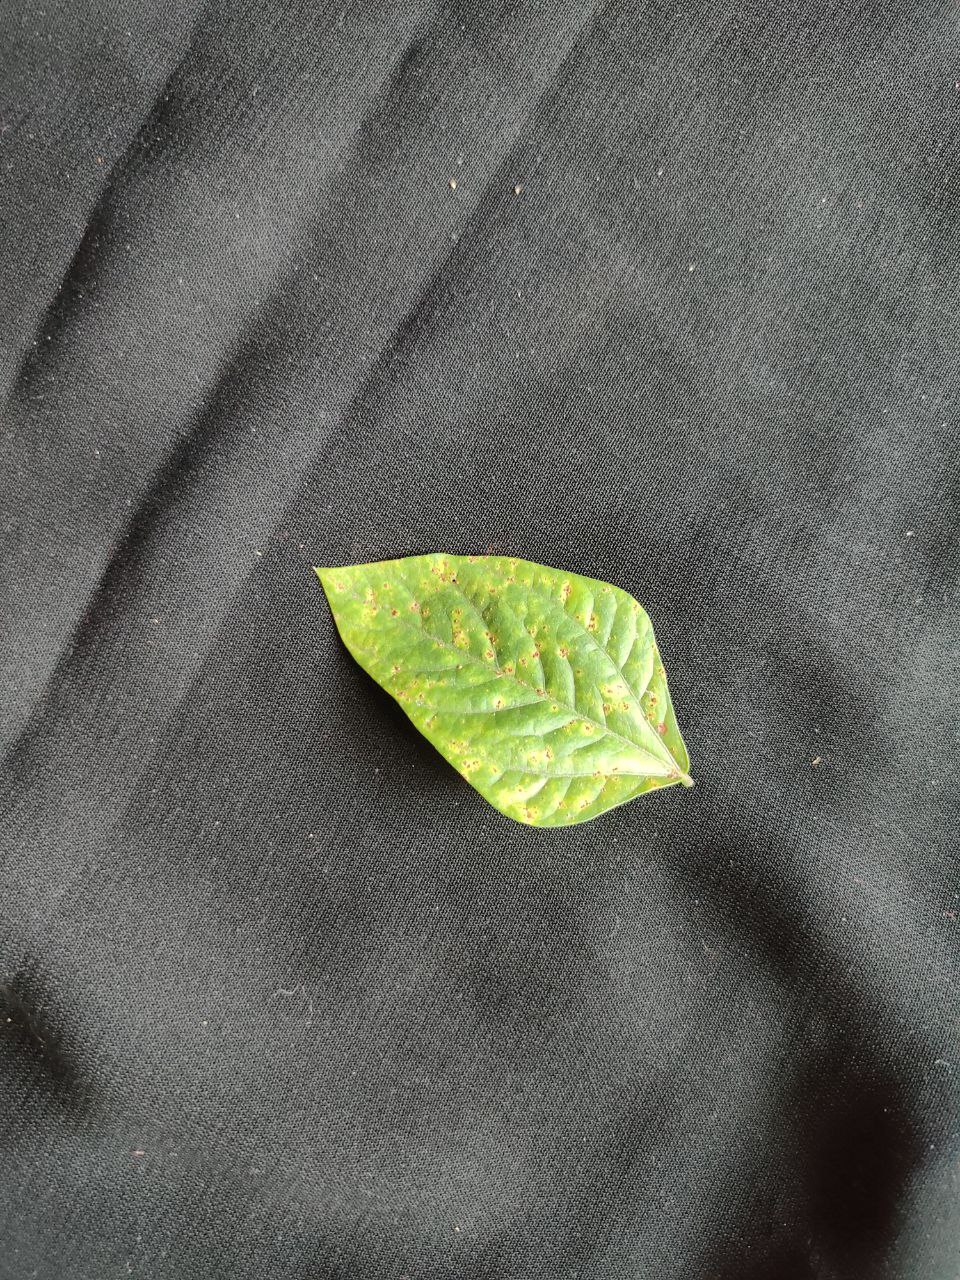
Crop: cowpea
Leaf condition: Septoria leaf spot